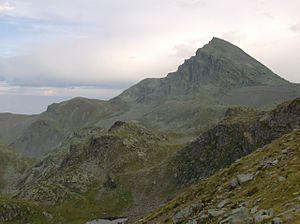
Le Viso Mozzo est une montagne qui s'élève à 3 019 m d'altitude dans les Alpes cottiennes en Italie. Il se trouve à l'est du mont Viso.